Trisakti University

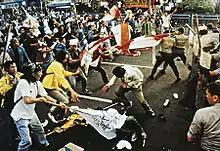
Universitas Trisakti students clash with police forces during the Indonesian riots of May 1998.

The Trisakti shootings (Indonesian: Tragedi Trisakti [ˈtraɡedi trisakˈti], literally "Trisakti Tragedy") occurred at Universitas Trisakti on 12 May 1998. At a demonstration demanding President Suharto's resignation, soldiers opened fire on unarmed protestors. Four students were killed and dozens more were injured. The shootings contributed to widespread student unrest and rioting during the Indonesian Revolution of 1998, which led to the resignation of President Suharto.